Steven Hull

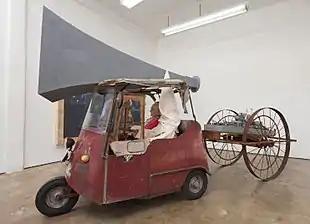
Steven Hull, "If Jesus Gives Us Everything We Want, We’ll Love Him" (detail), mixed media assemblage with sound, 8' x 4.5' x 12', 2017.

Hull's later art has focused on immersive mixed-media tableaux and installations in solo exhibitions at Rosamund Felsen (2011–6) and Meliketsian Briggs (2017–9) that critics described as "phantasmagorical," "carnivalesque" and "burlesque-like." His 2011 show combined black-and-white, patterned figurative sculpture, pulsating geometric canvases, small figurative paintings (some placed unexpectedly in the center of the geometric works), and tiny trains running across the floor; KCRW's Edward Goldman likened the experience to stepping onto a crowded stage of "eye-popping props" with "fascinating chaos" unraveling behind the curtain.